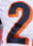
Number: 2